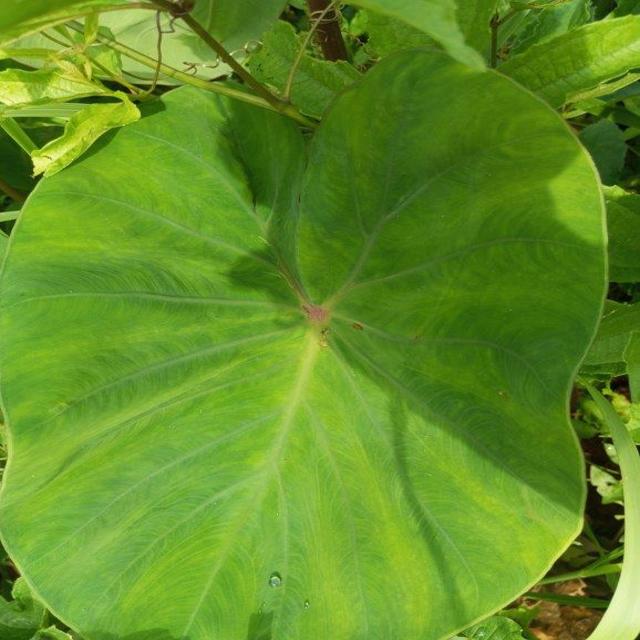
Label: Healthy